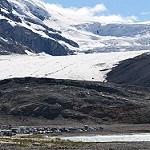
Scene: Outdoor